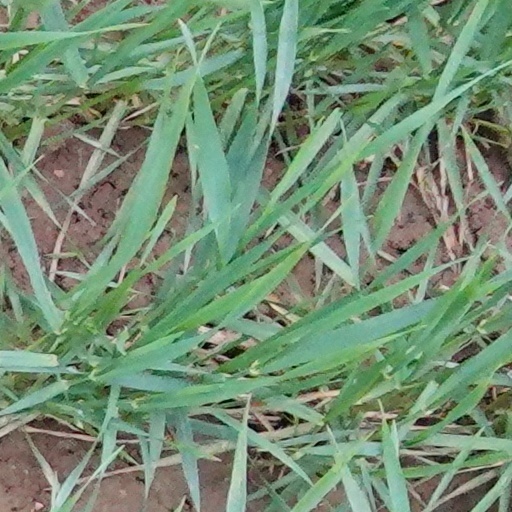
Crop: wheat